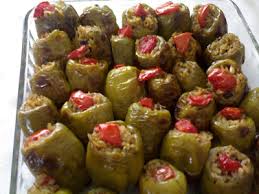
Yemek: biber_dolmasi